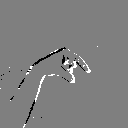
ASL letter: q